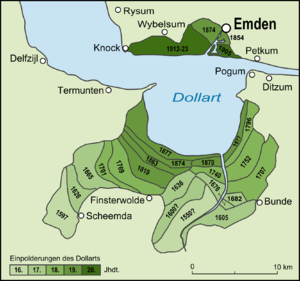
Dollart
Dollart, hollandsk Dollard, er en 13 km lang, 6-12 km bred havbugt i Nordsøen, ved grænsen mellem Tyskland og Holland.